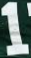
Number: 1